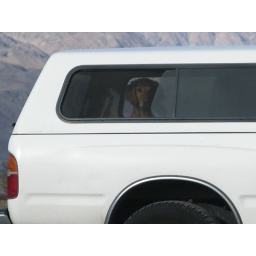
A dog waiting for its owner in the car at our free camp (Emigrant).